Akira Hokuto

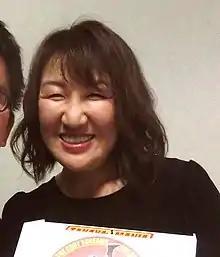
Hokuto in August 2018

is a Japanese retired professional wrestler better known as .